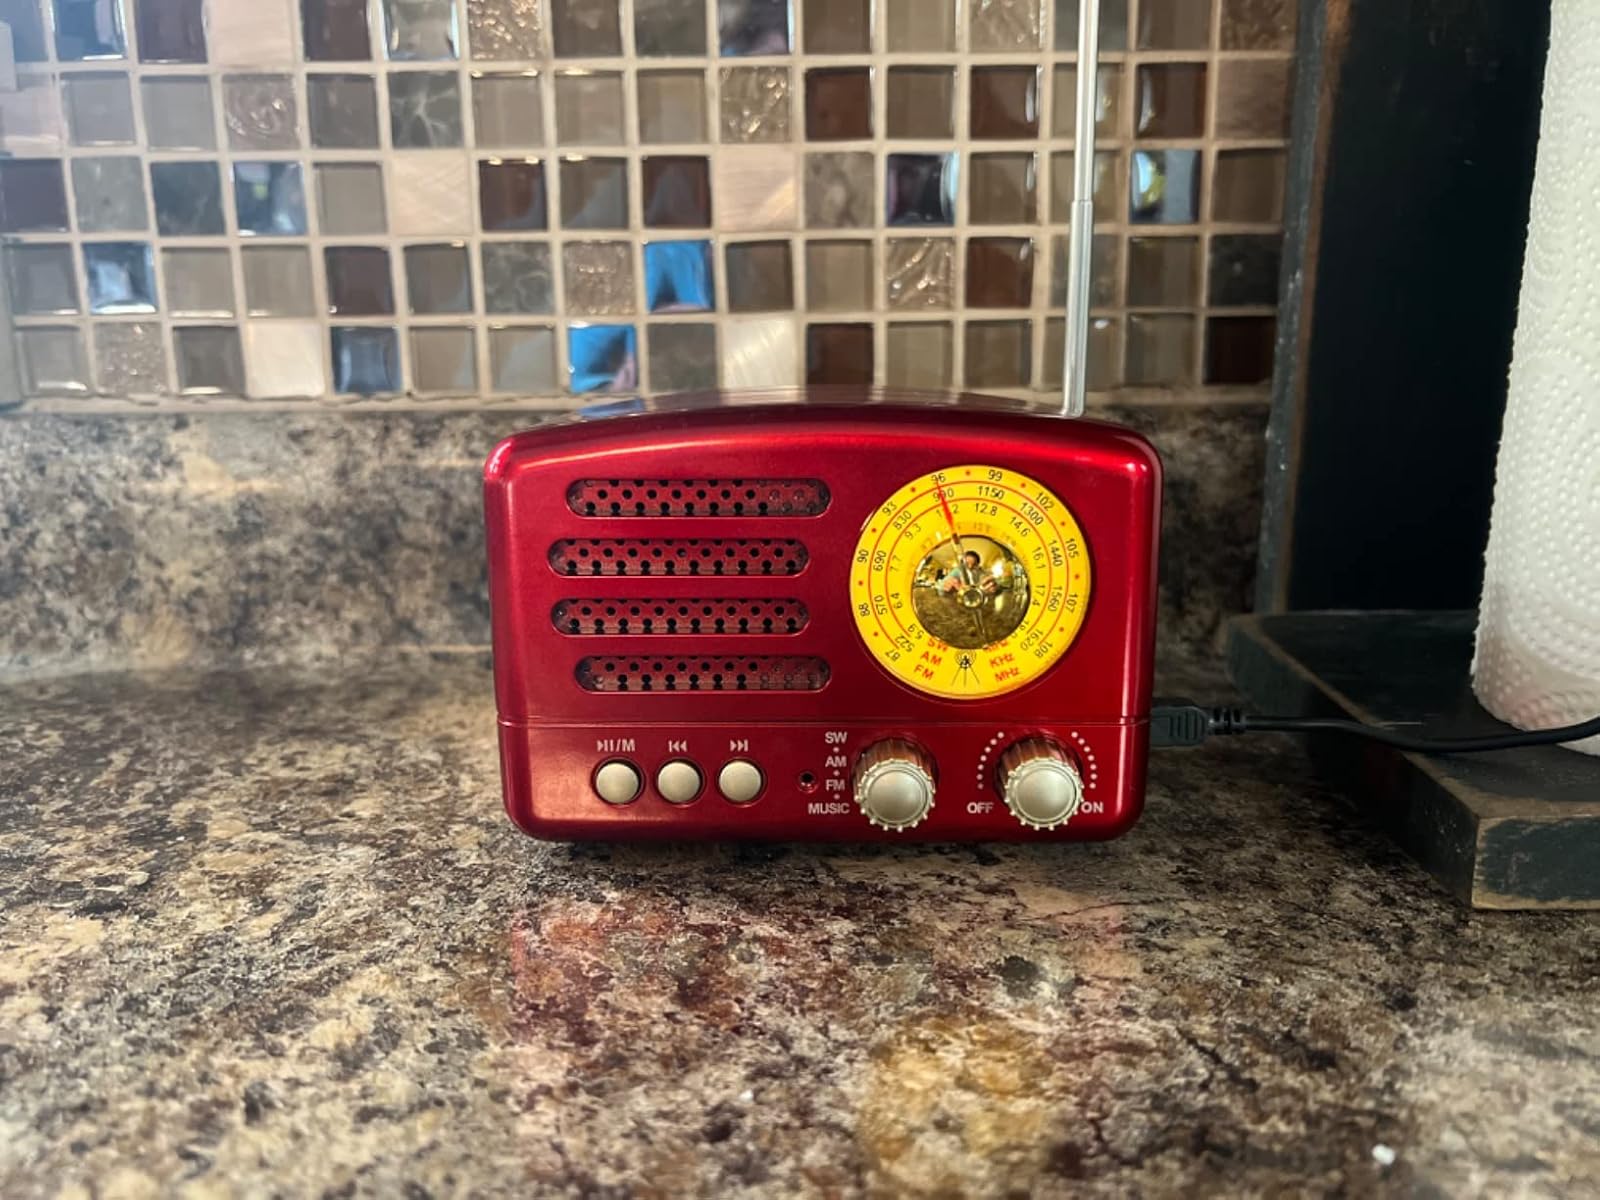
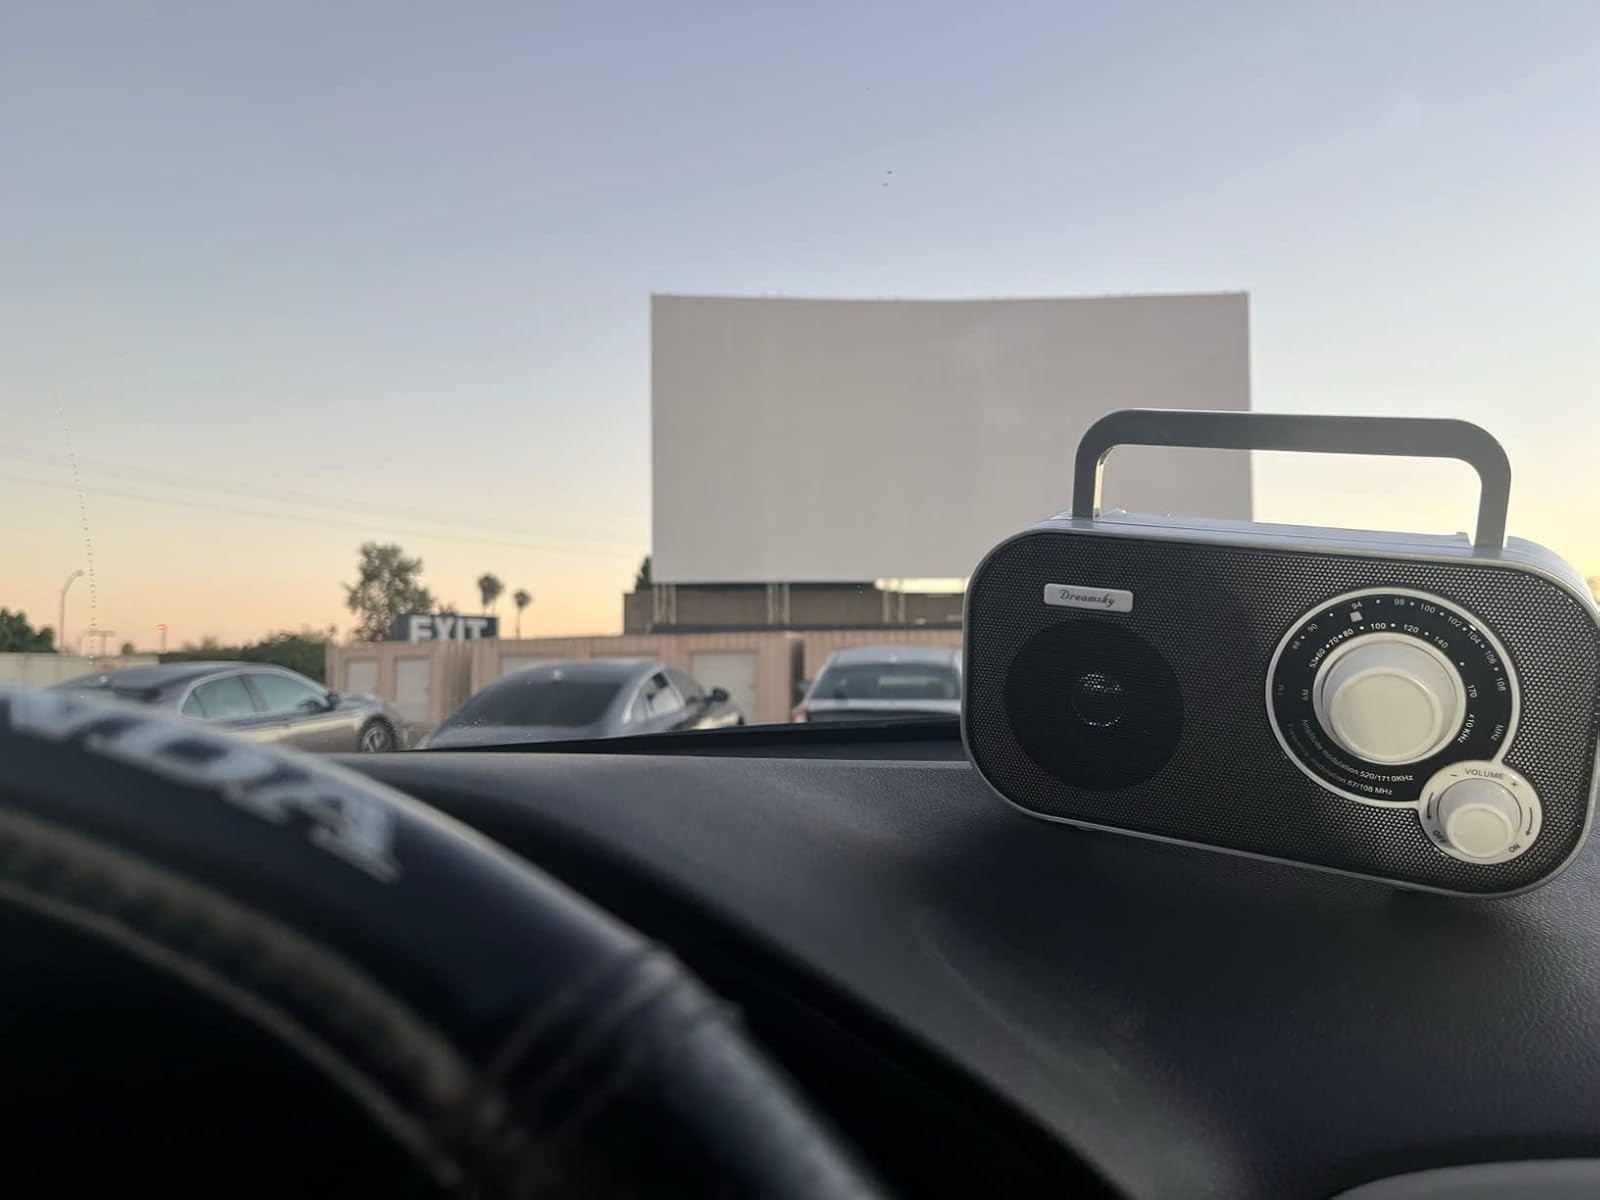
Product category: radio
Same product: no